Hungry Ghosts: Mao's Secret Famine

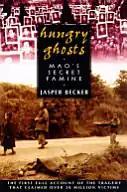
Cover of the first edition

Hungry Ghosts: Mao's Secret Famine is a book about the Great Chinese Famine by British author Jasper Becker, the former Beijing bureau chief for the "South China Morning Post". Becker interviewed peasants in Henan Province and Anhui Province, both of which were significantly affected by the famine. "Hungry Ghosts" was the first major English book to provide a "comprehensive accessible account" of the man-made famine.